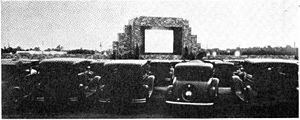
Le ciné-parc, est une forme de cinéma en plein air accessible en automobile. Le lieu, offrant un grand espace de parking destiné aux voitures, est composé d'un grand écran, d'une cabine de projection, parfois d'un espace de vente de boissons et collations. Les spectateurs restent dans leur voiture pour profiter de la projection.